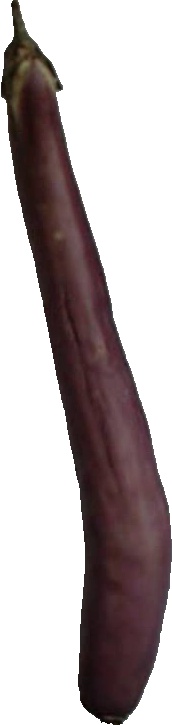
Label: eggplant_long_1